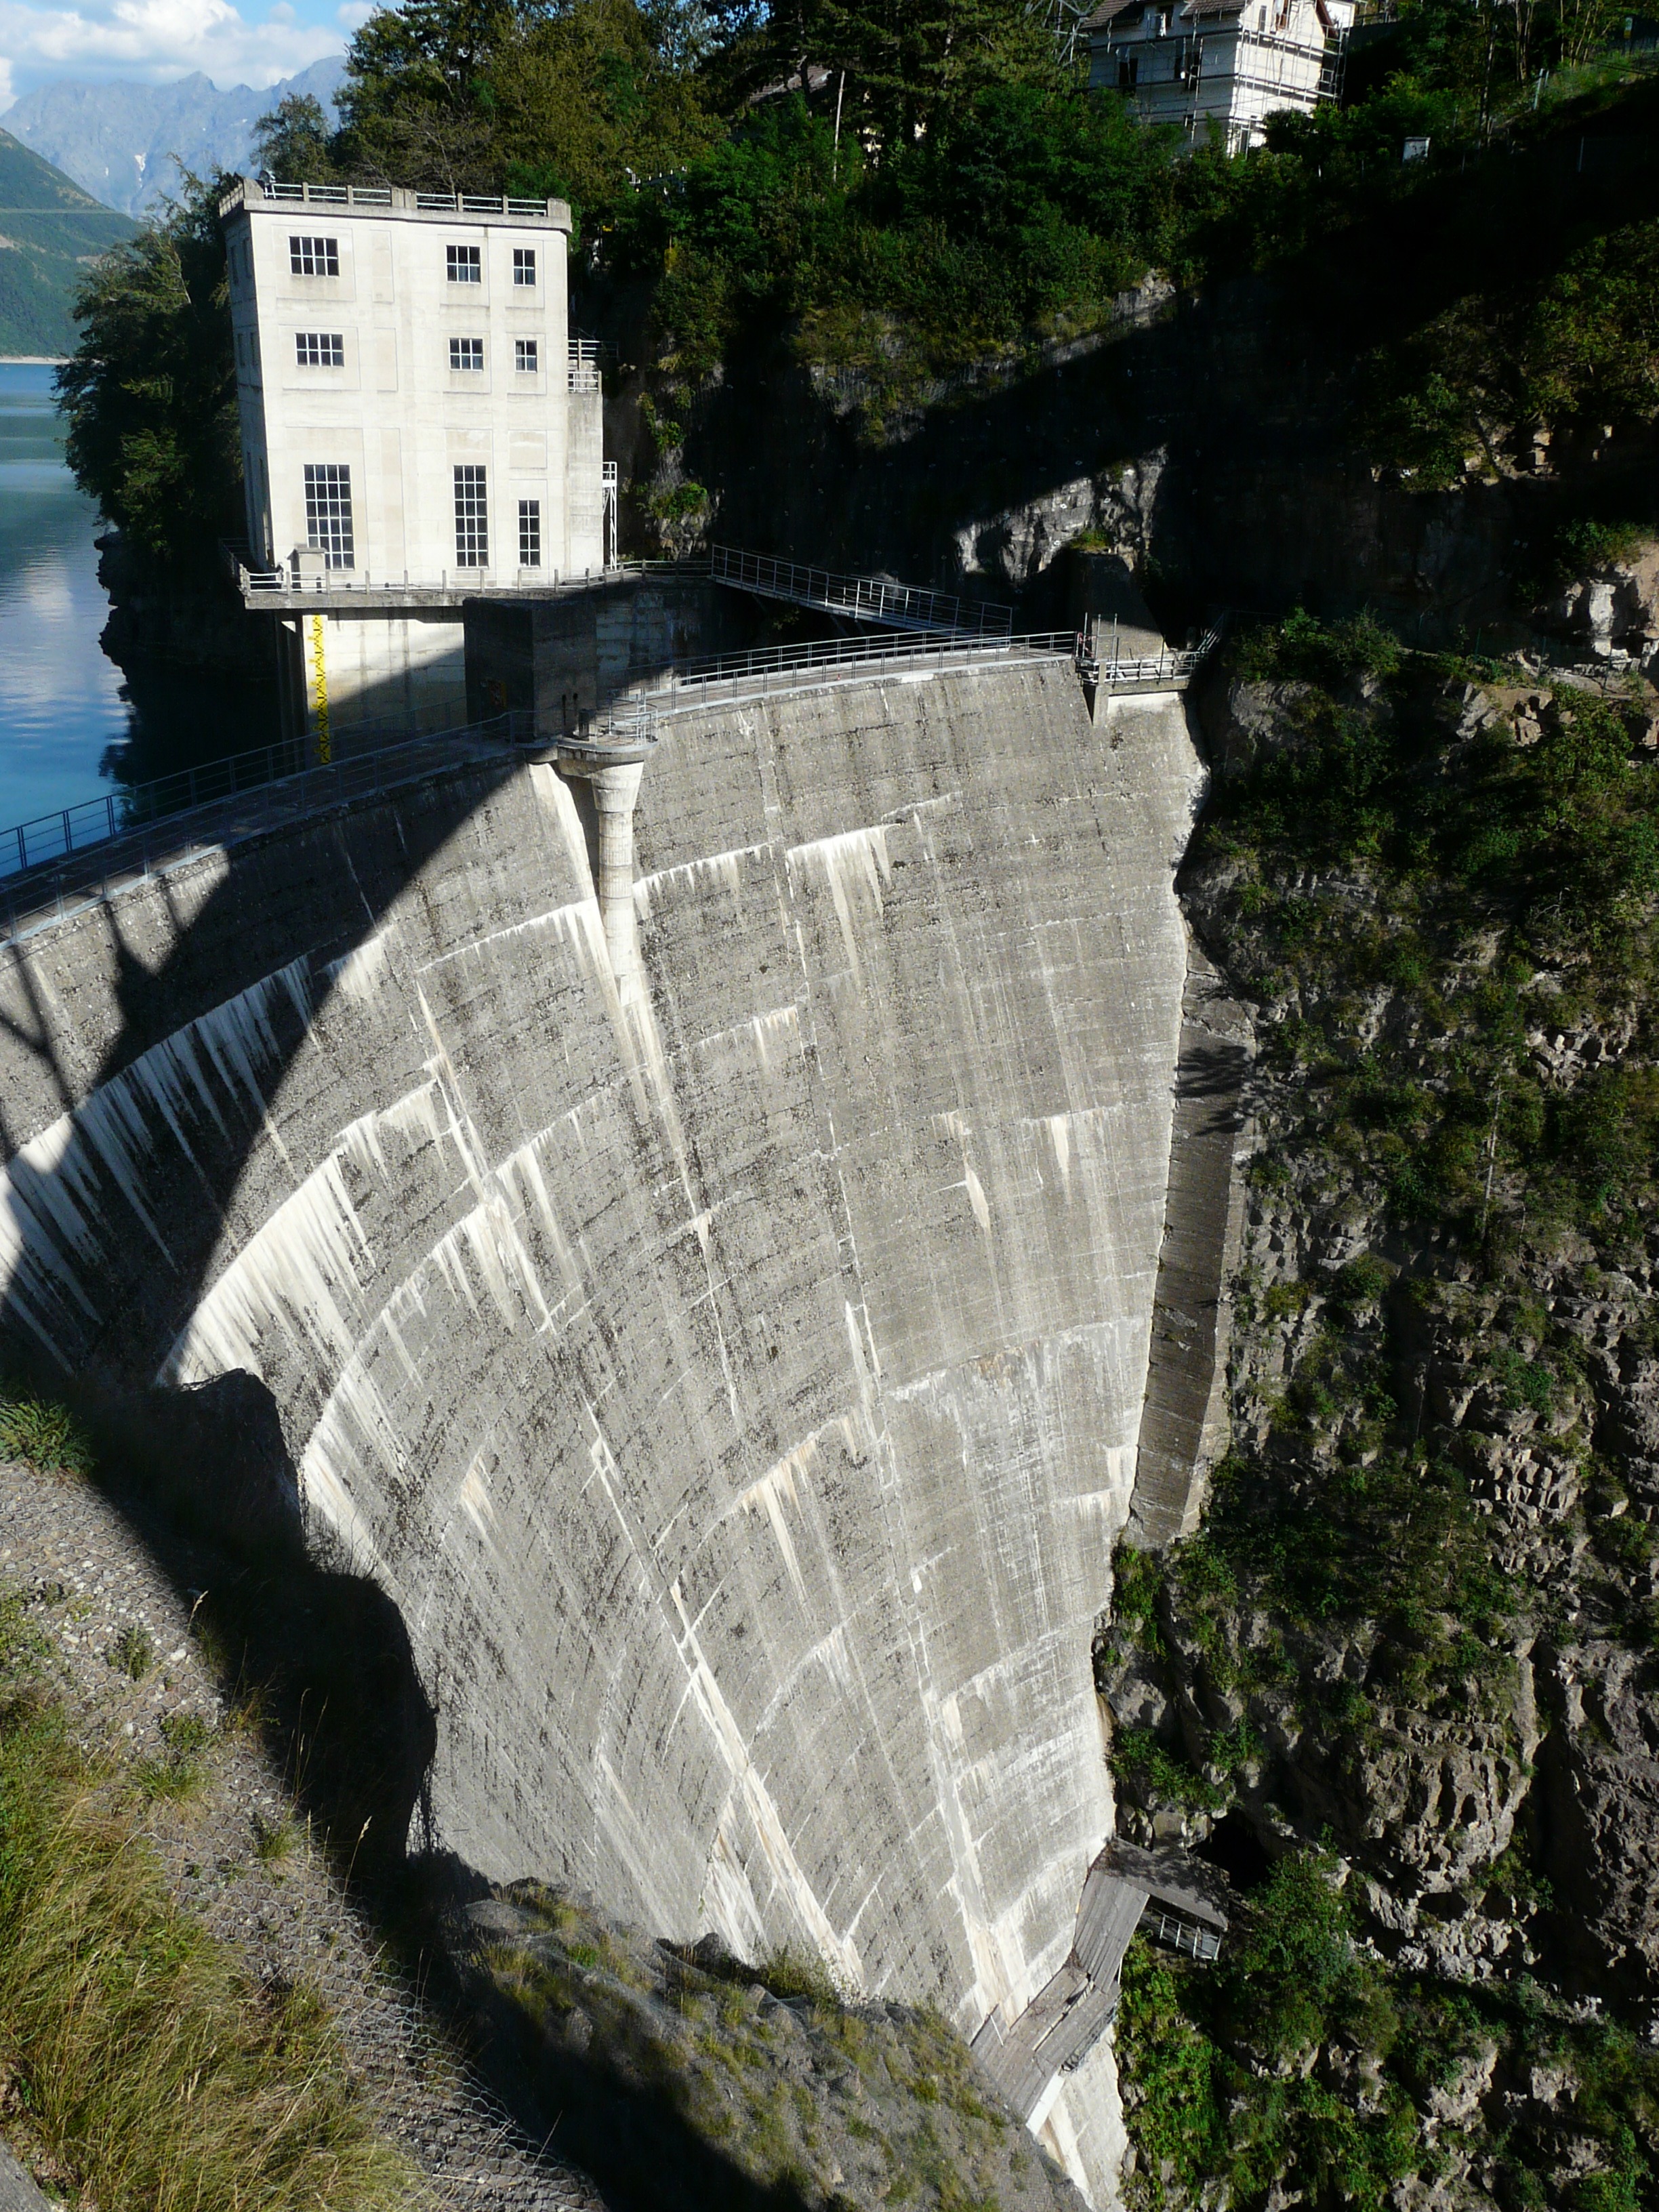
water, rock, waterfall, mountain, lake, cliff, dam, electricity, terrain, alps, water feature